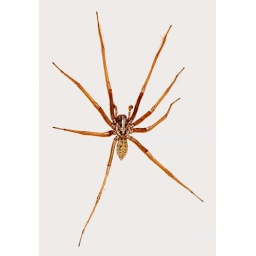
Taken on my wall the other day, this is the biggest spider I have had in my house thatswhy it's on my site.